Gipps County

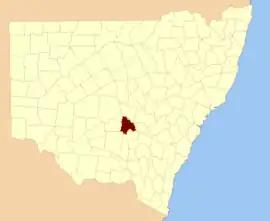
Location in New South Wales

Gipps County is one of the 141 cadastral divisions of New South Wales, named in honour of the mid-19th century Governor of New South Wales, Sir George Gipps.